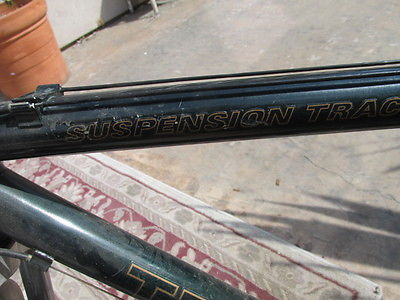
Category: bicycle